South Ossetia

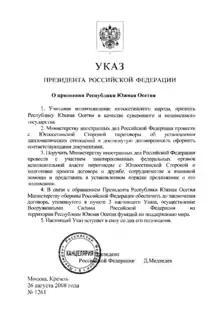
Russian Presidential Decree No. 1261 recognising South Ossetian independence

South Ossetia's climate is affected by subtropical influences from the East and Mediterranean influences from the West. The Greater Caucasus range moderates the local climate by serving as a barrier against cold air from the north, which results in the fact that, even at great heights, it is warmer there than in the Northern Caucasus. Climatic zones in South Ossetia are determined by distance from the Black Sea and by altitude. The plains of eastern Georgia are shielded from the influence of the Black Sea by mountains that provide a more continental climate.